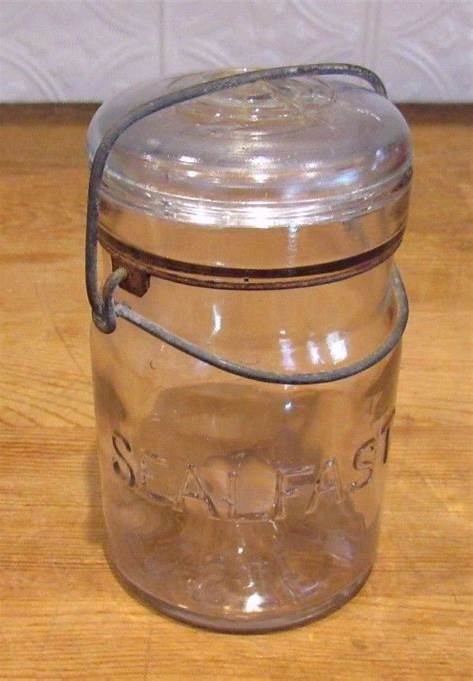
Waste category: glass